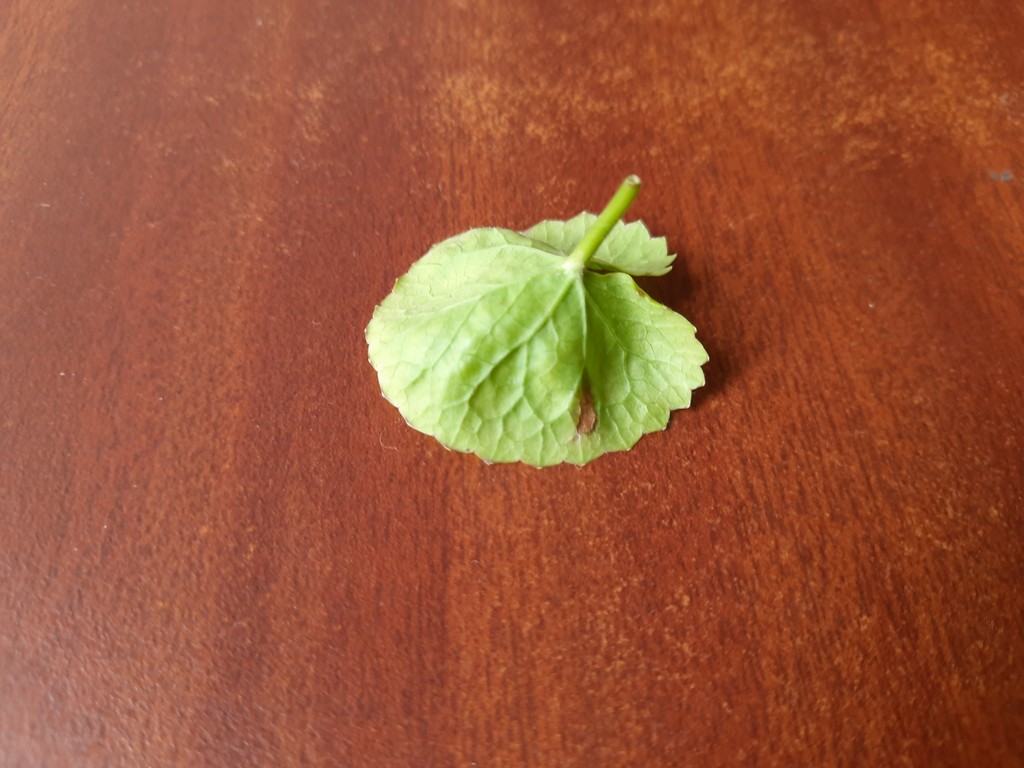
Label: Unhealthy